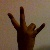
The image shows a hand gesture representing the number 7 in Indian Sign Language.